Cat lady

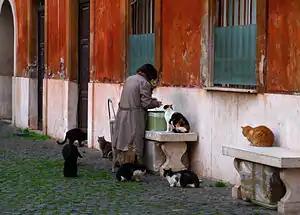
A woman feeding cats in Rome

A cat lady is a cultural archetype or stock character, most often depicted as a middle-aged or elderly spinster or widow, who has many cats. The term may be pejorative, or it may be affectionately embraced.